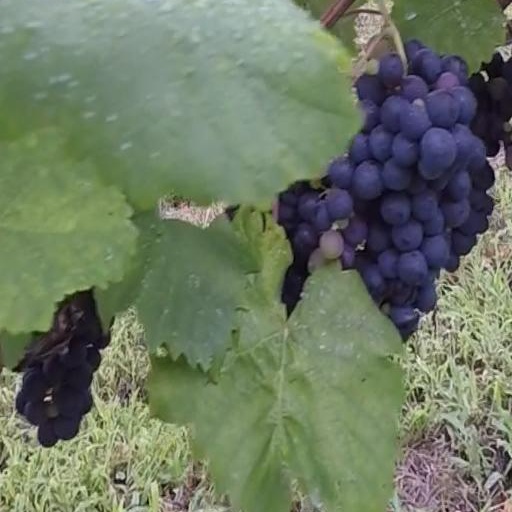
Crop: grape